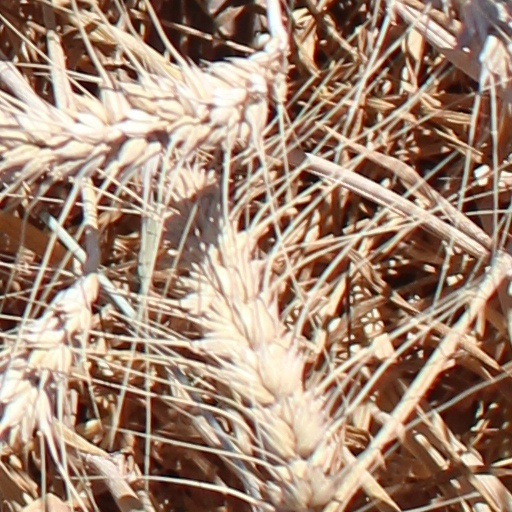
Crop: wheat